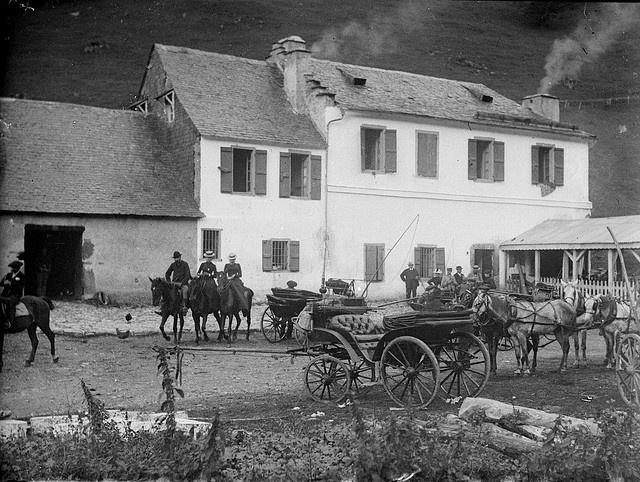
A group of men riding horses in front of a two story building.
A black and white photo of a house and horse drawn carriages
an old photo of people riding horses in front of a large house
A black and white photo of people, horses, and buggies in front of a house.
an image of a horse and carriage family